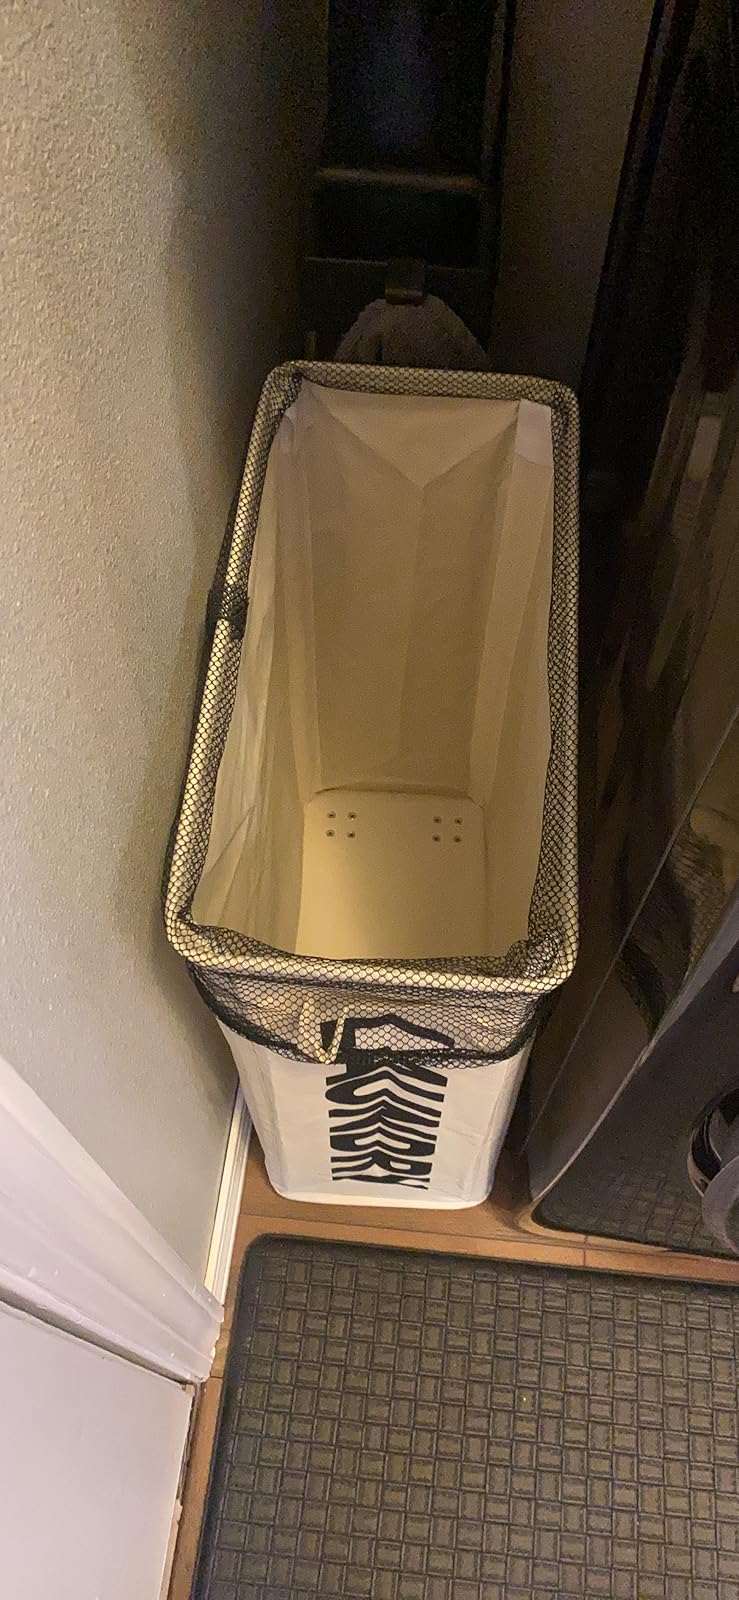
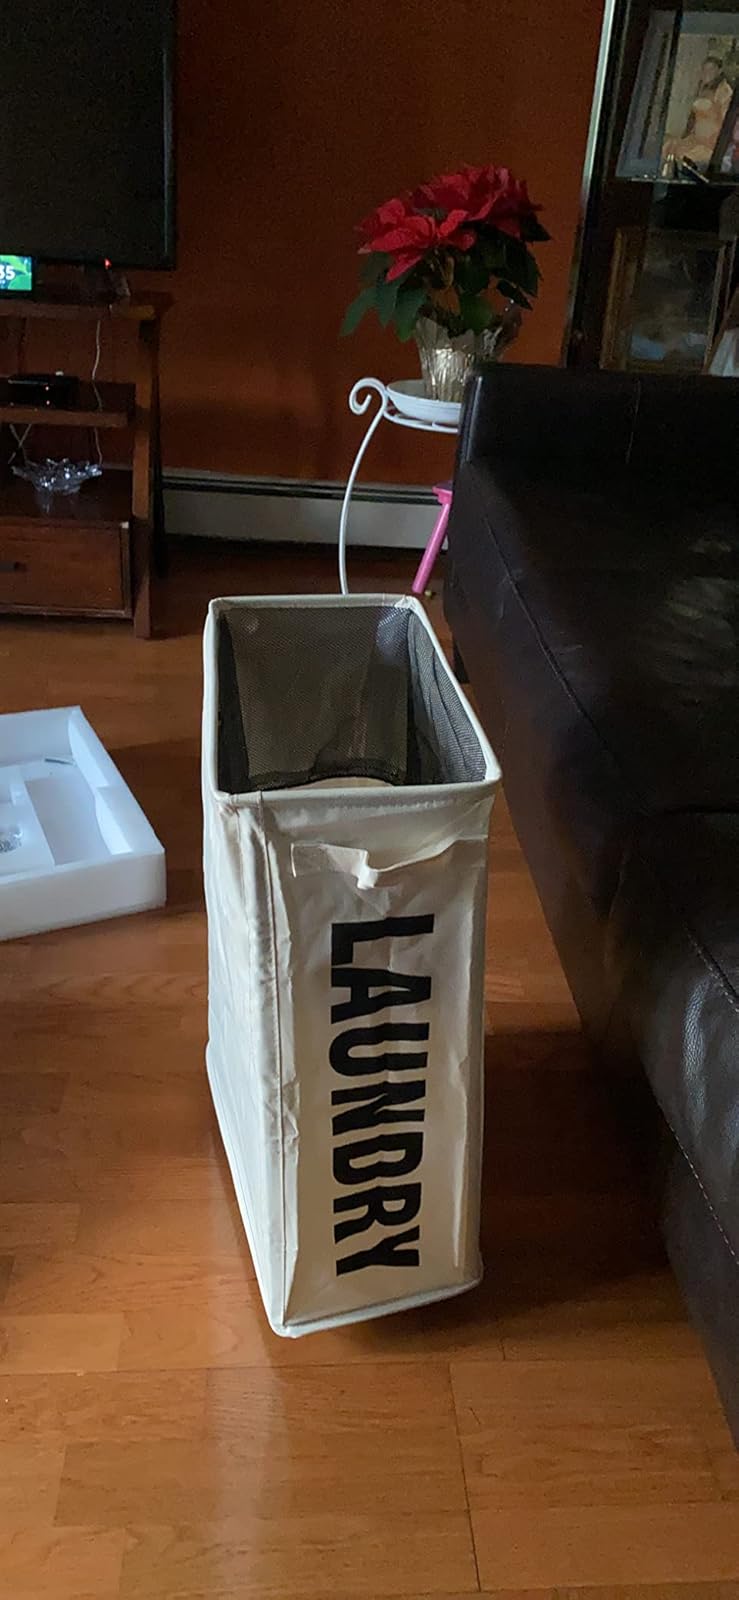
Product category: items_hamper
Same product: yes